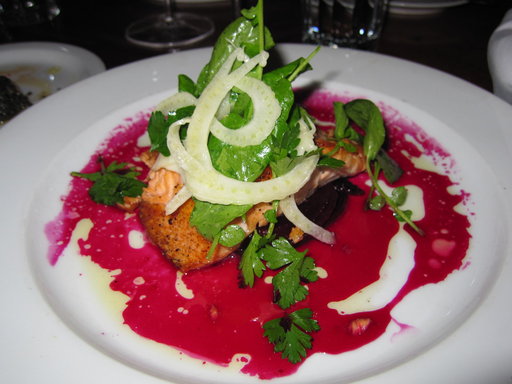
Label: grilled_salmon